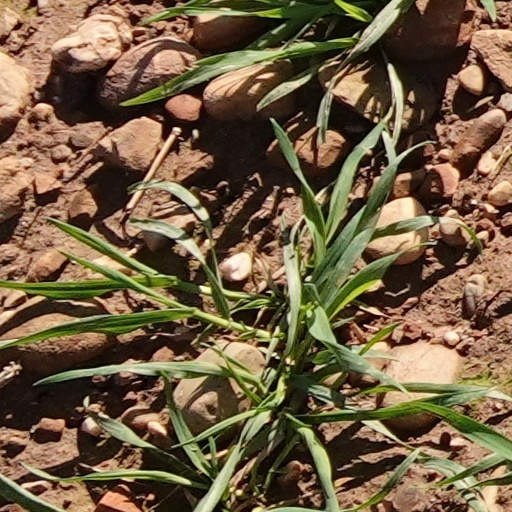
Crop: wheat